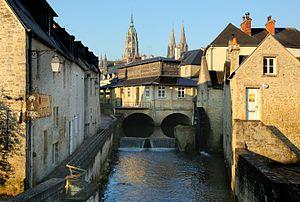
Rives de l'Aure
Bayeux [bajø] est une commune française et une des trois sous-préfectures du département du Calvados et de la région Normandie, peuplée de 13 121 habitants.